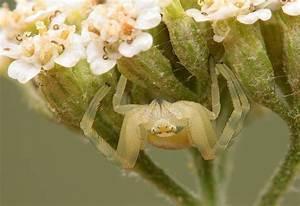
spider